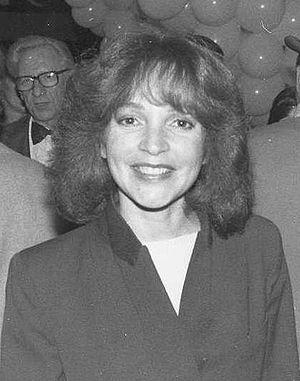
Melanie Chartoff, née le 15 décembre 1948 à New Haven est une actrice américaine.